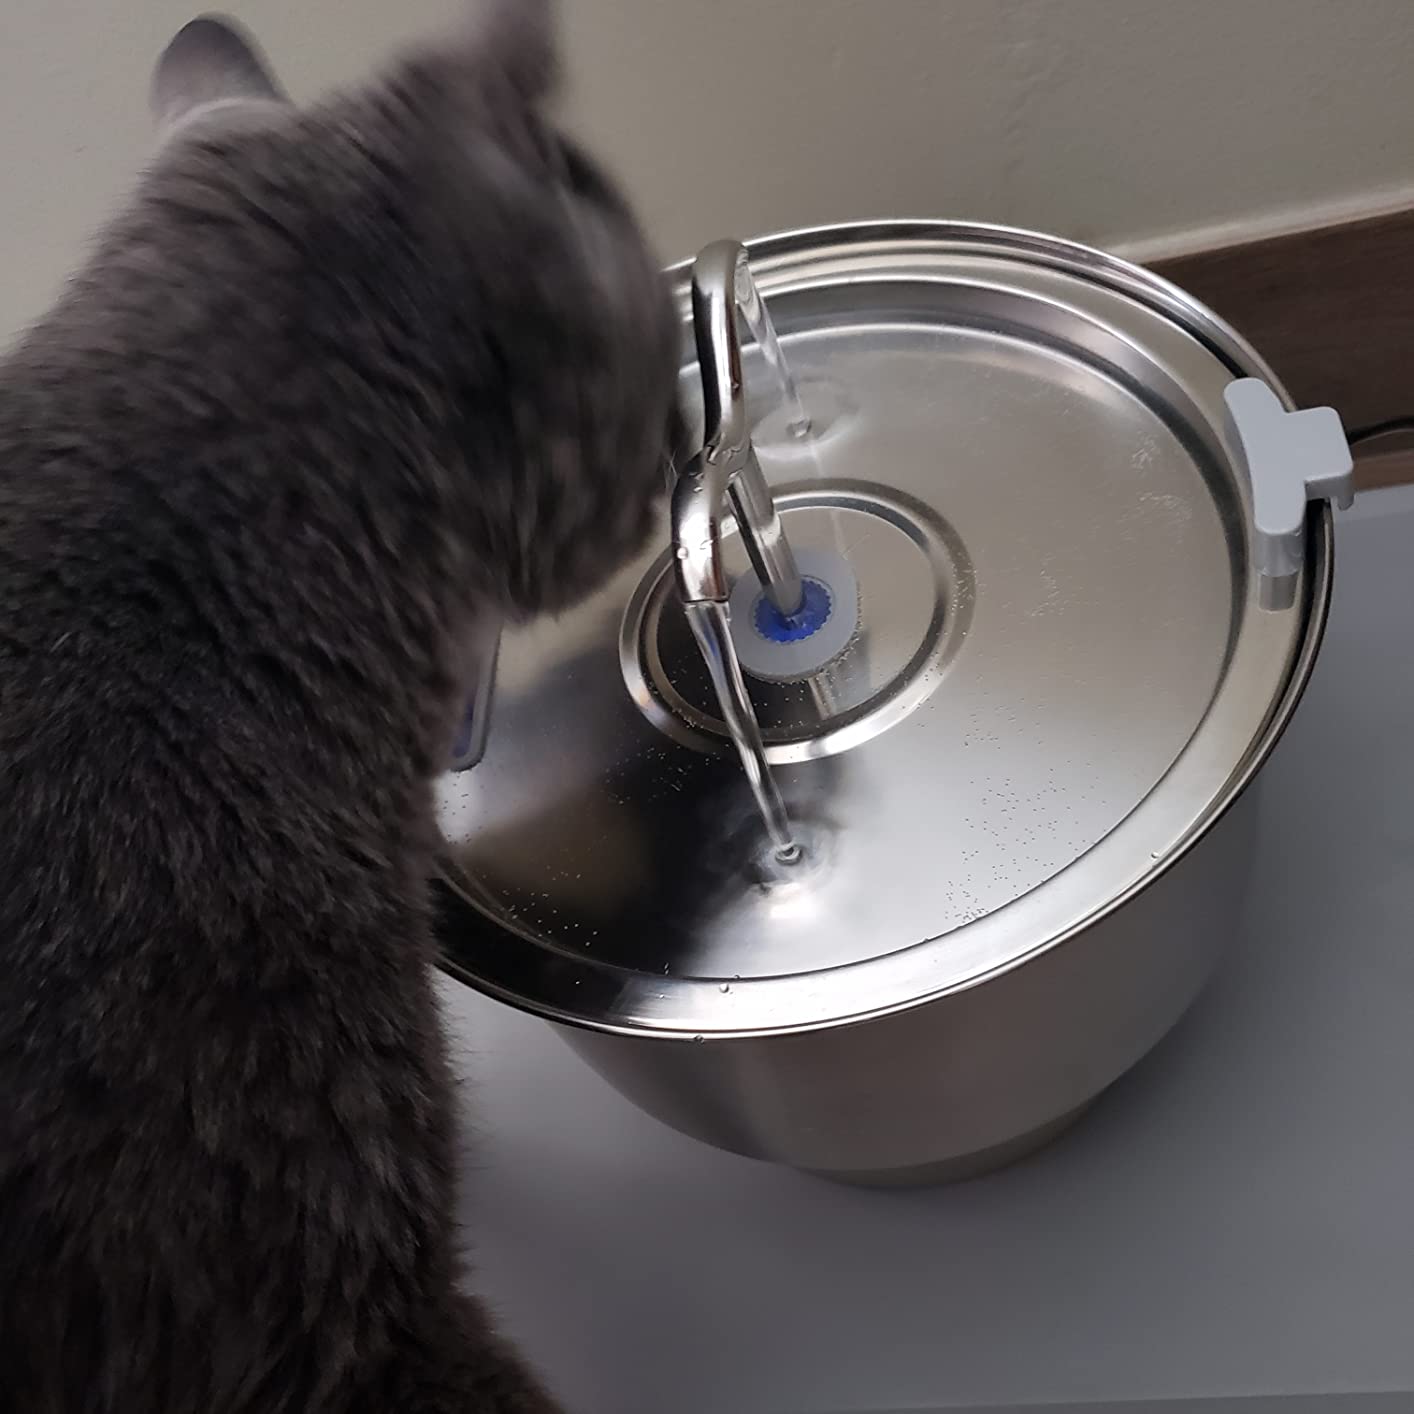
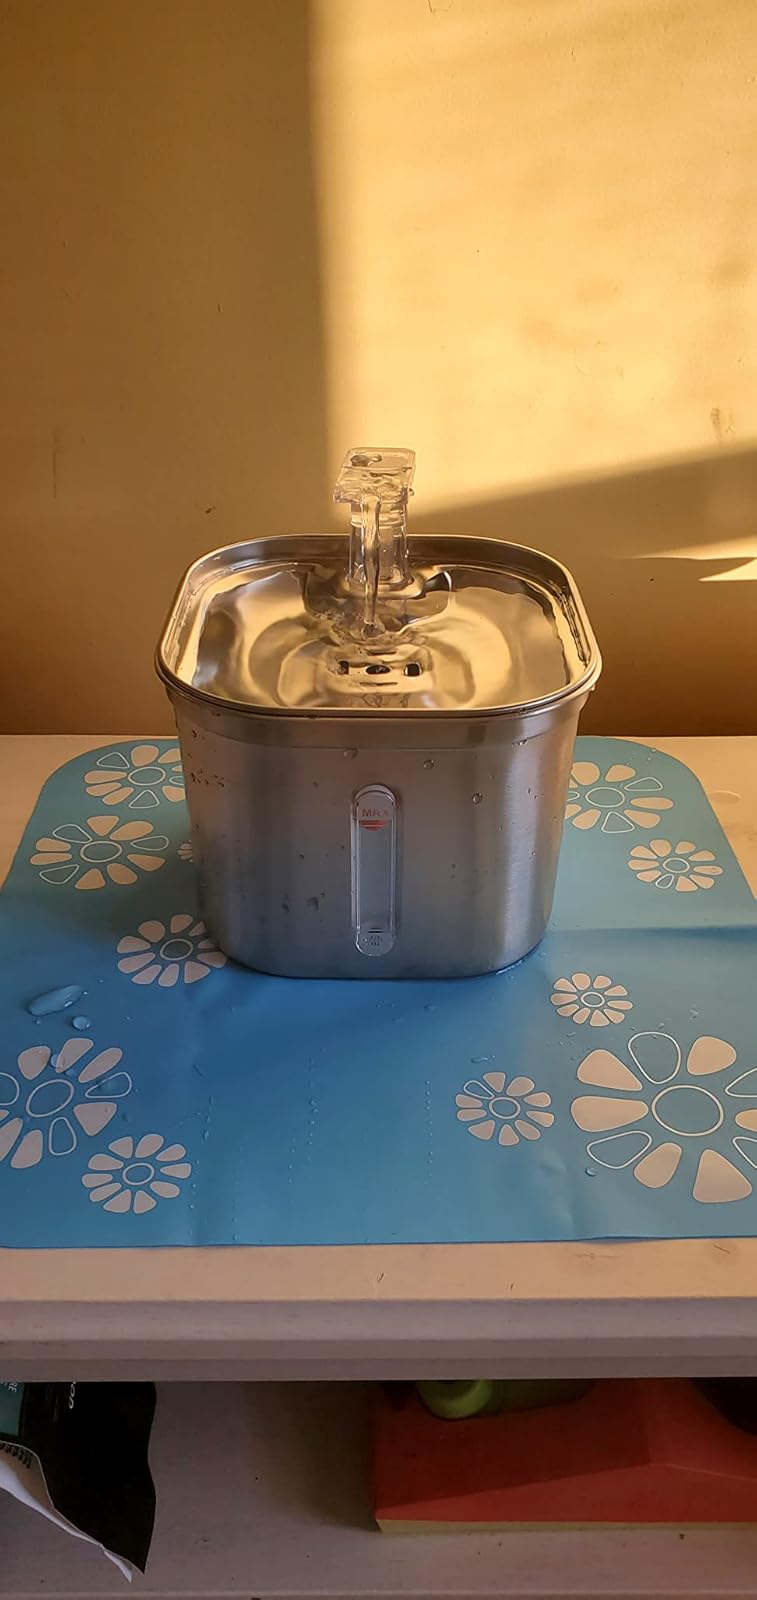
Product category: items_bowl
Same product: no